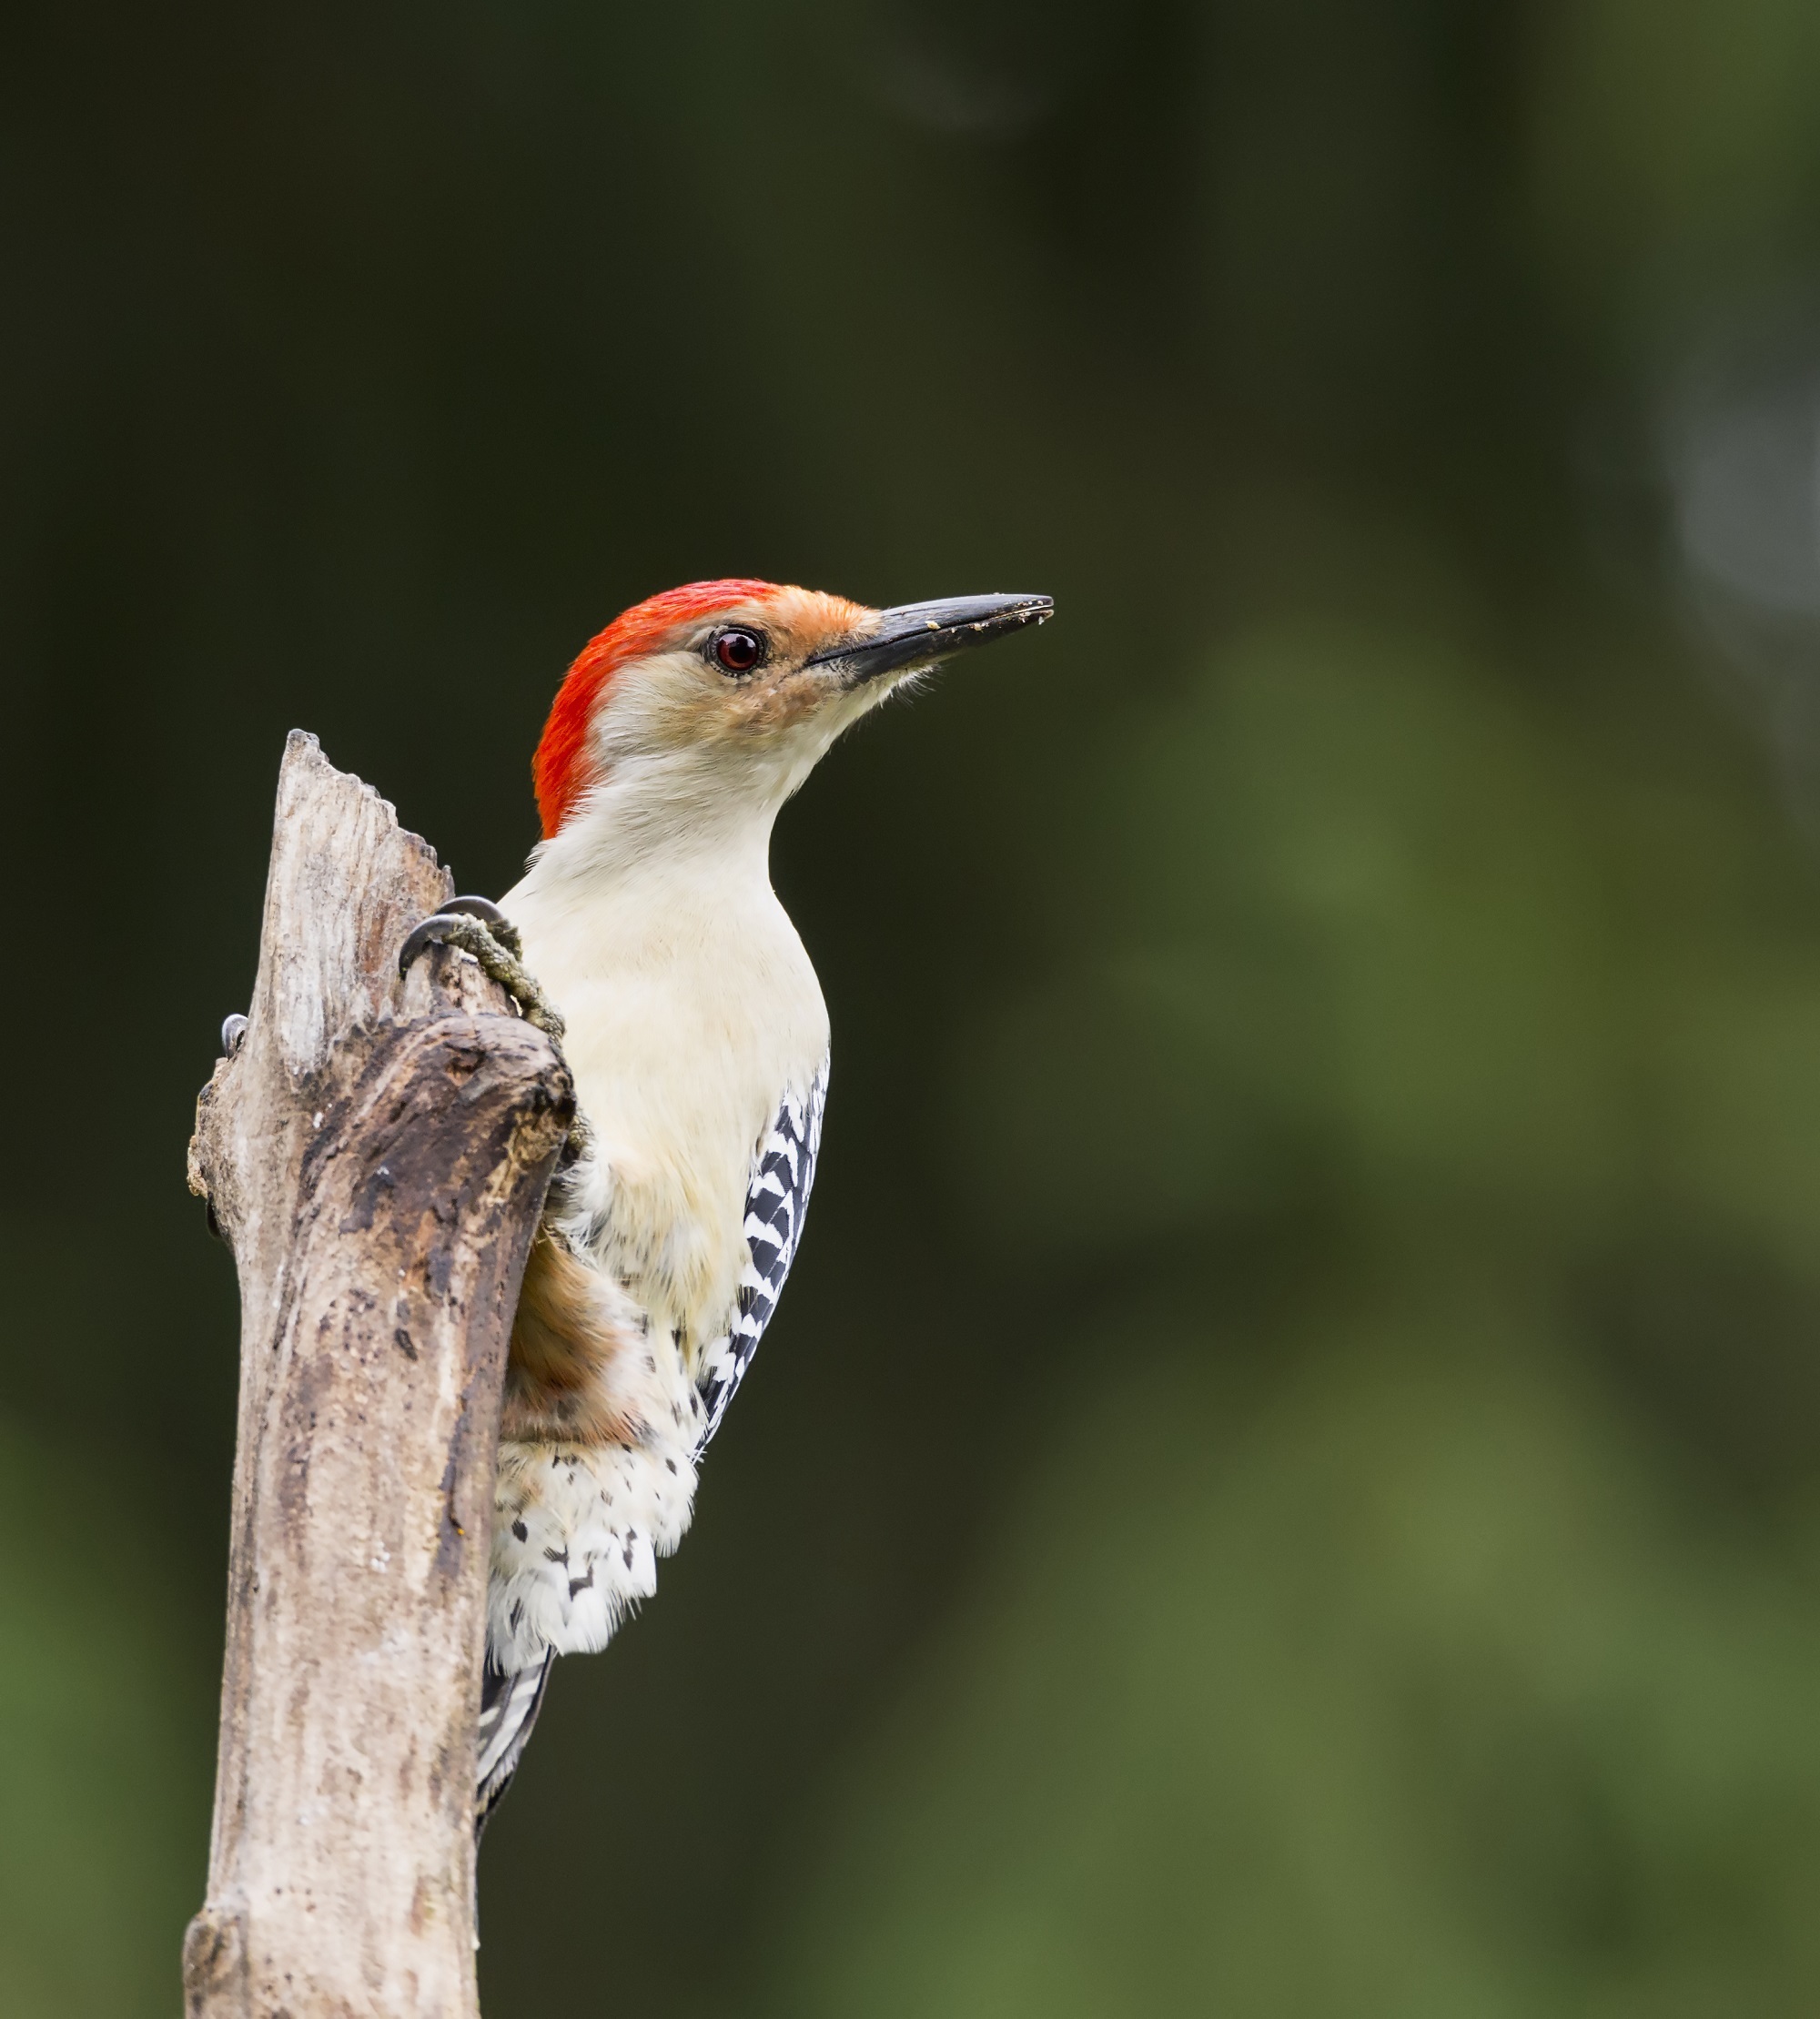
tree, nature, branch, bird, wing, looking, wildlife, portrait, beak, fauna, close up, vertebrate, woodpecker, perched, red bellied woodpecker, old world flycatcher, perching bird, piciformes